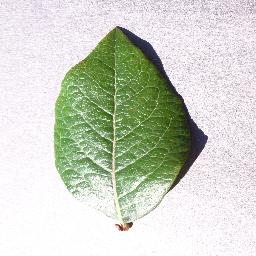
Label: Blueberry___healthy